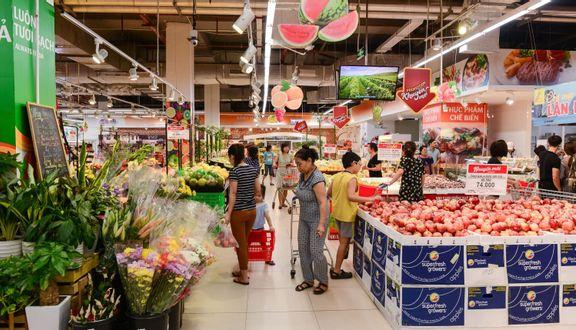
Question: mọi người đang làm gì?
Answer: đang mua sắm ở khu mua sắm